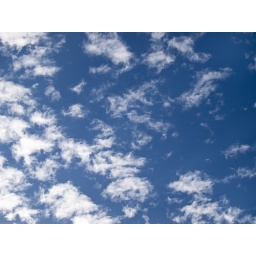
Little white fluffy clouds over a deep blue summer sky